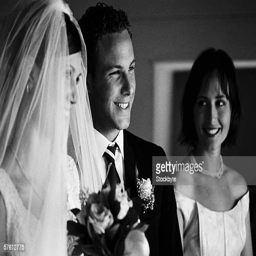
close - up of the bride and groom with a bridesmaid standing beside them